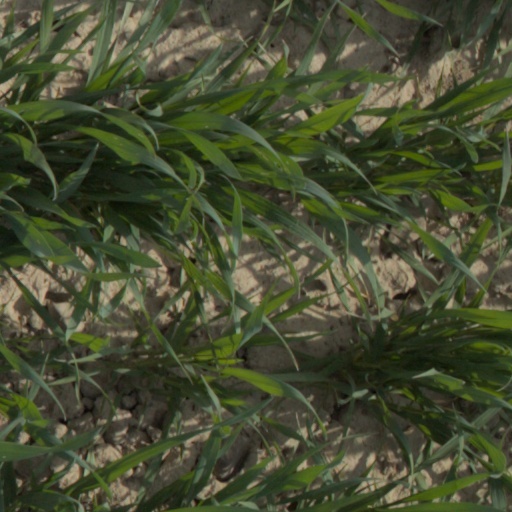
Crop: wheat